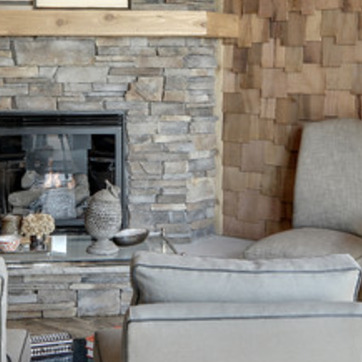
Material: stone